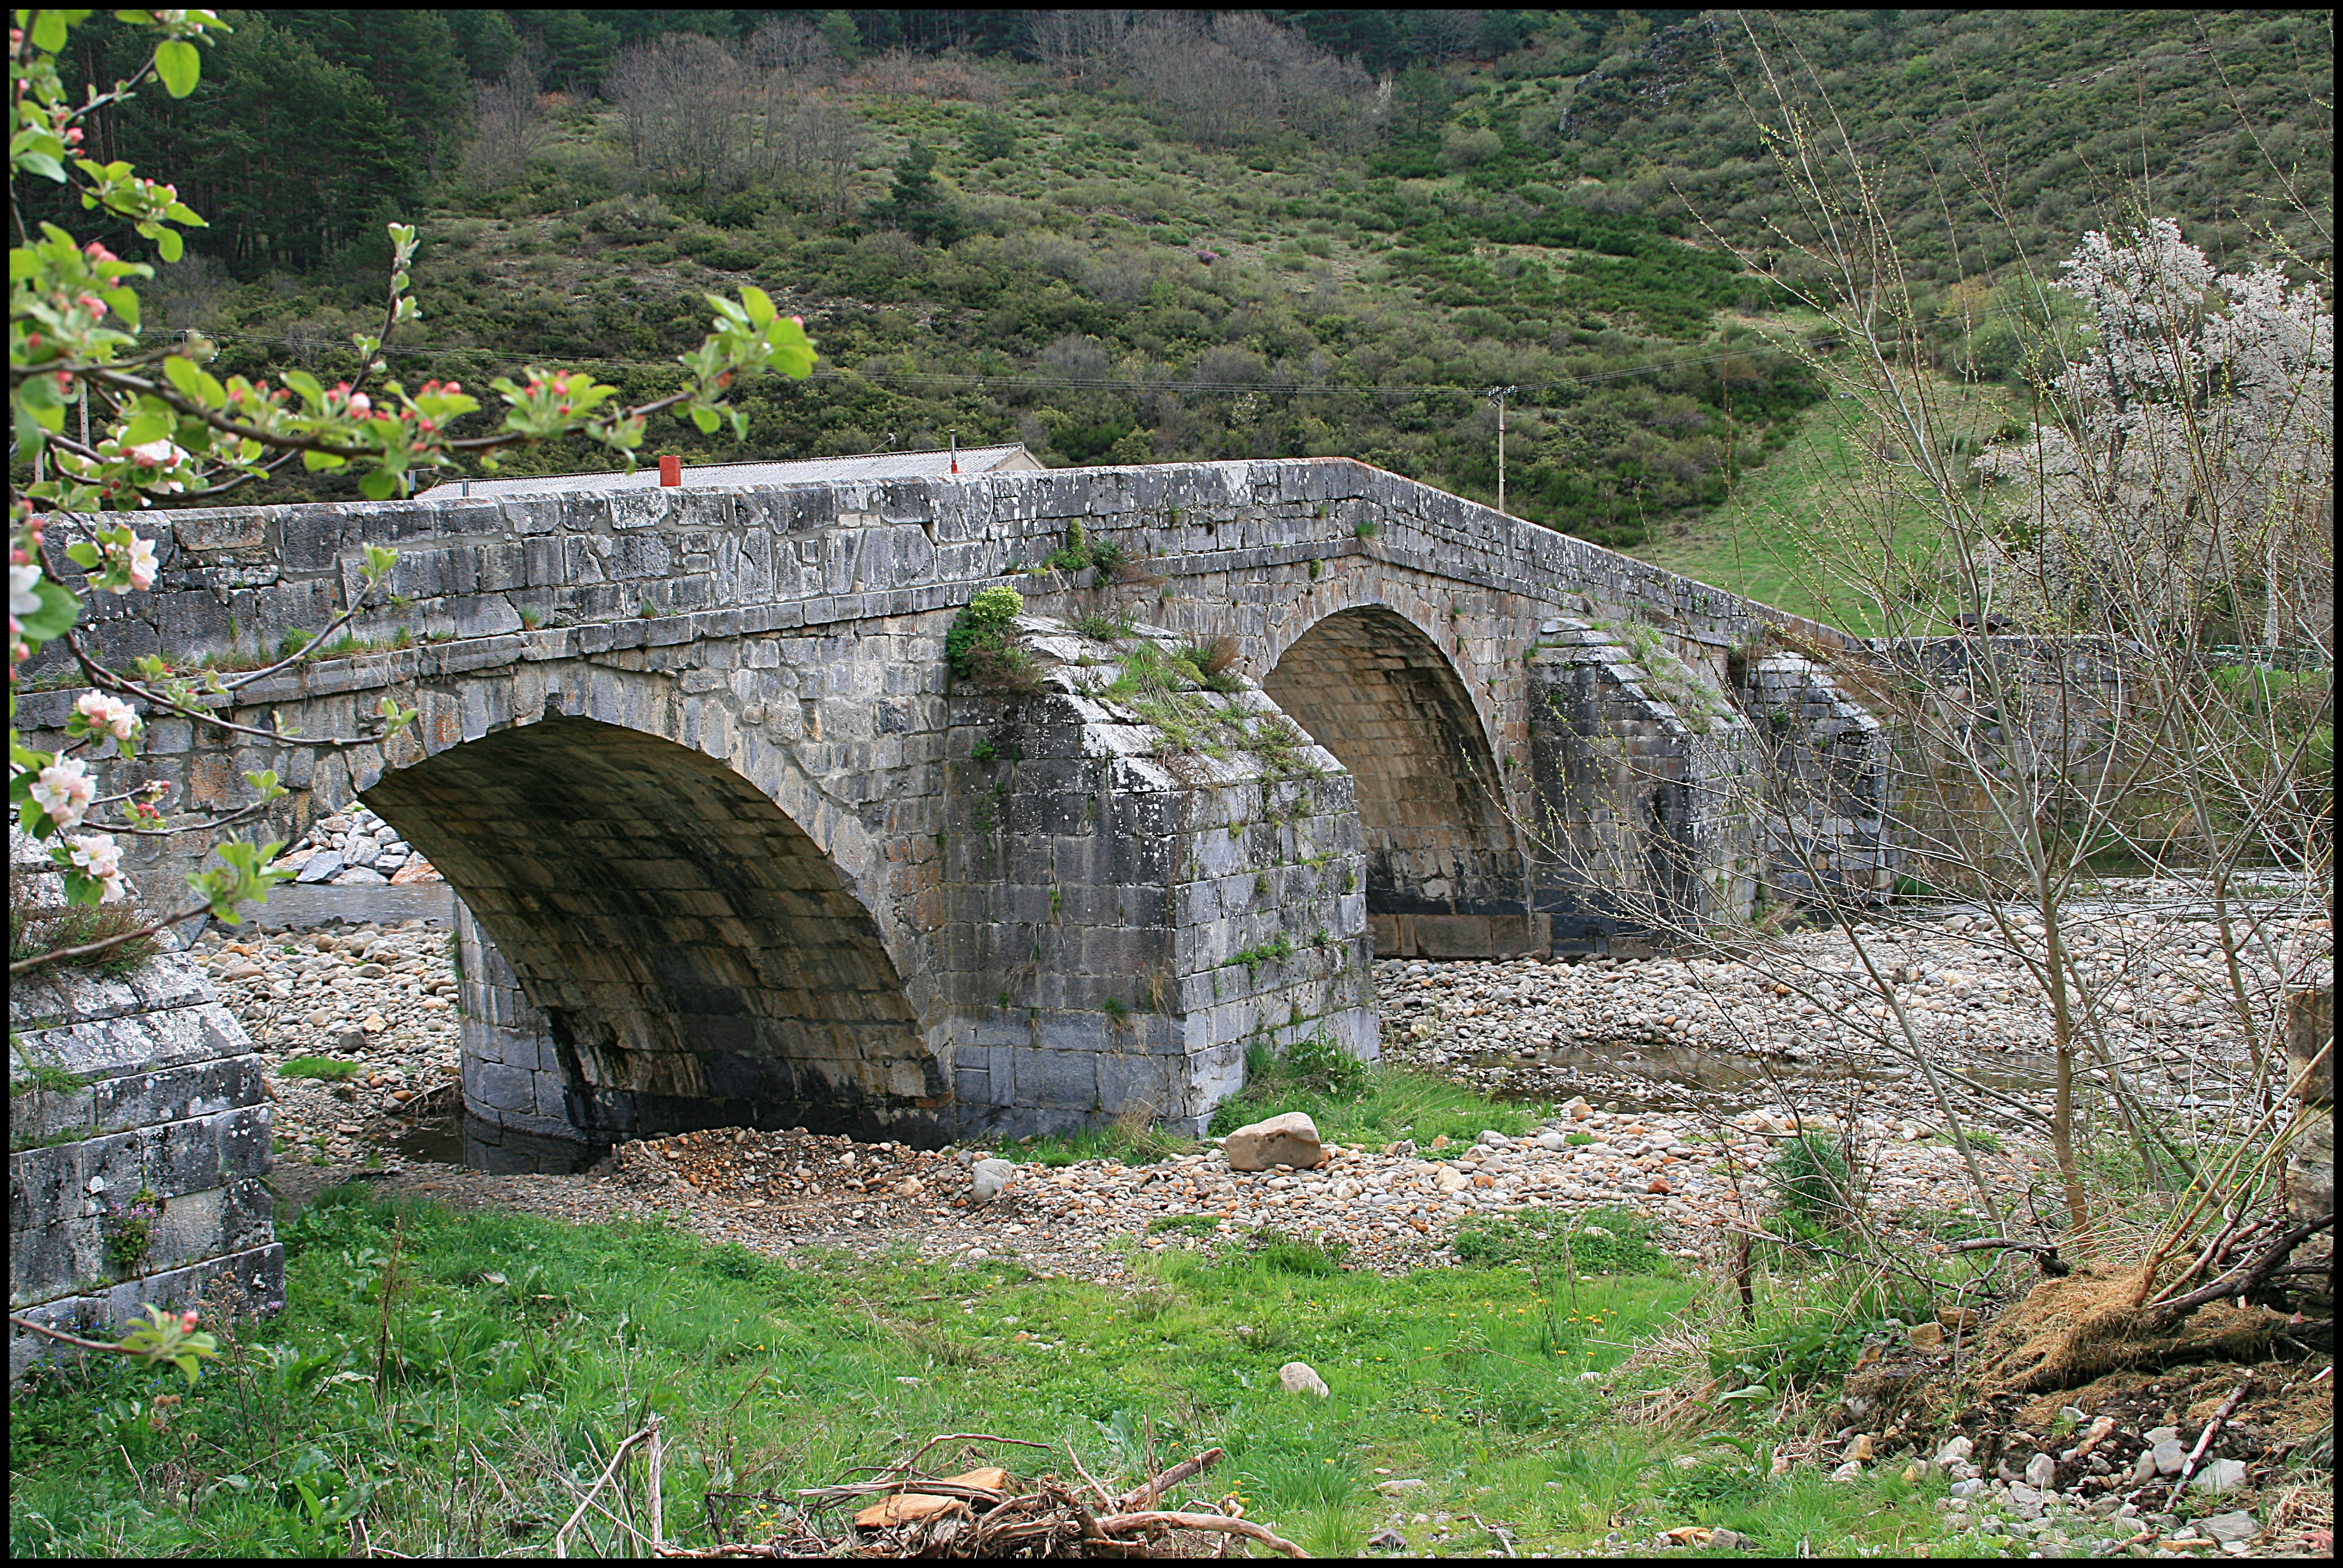
bridge, ruins, puente, leon, semanasanta2011, viaduct, aqueduct, arch bridge, devil's bridge, puenteviejo, bocadehu rgano, ancient history, nonbuilding structure